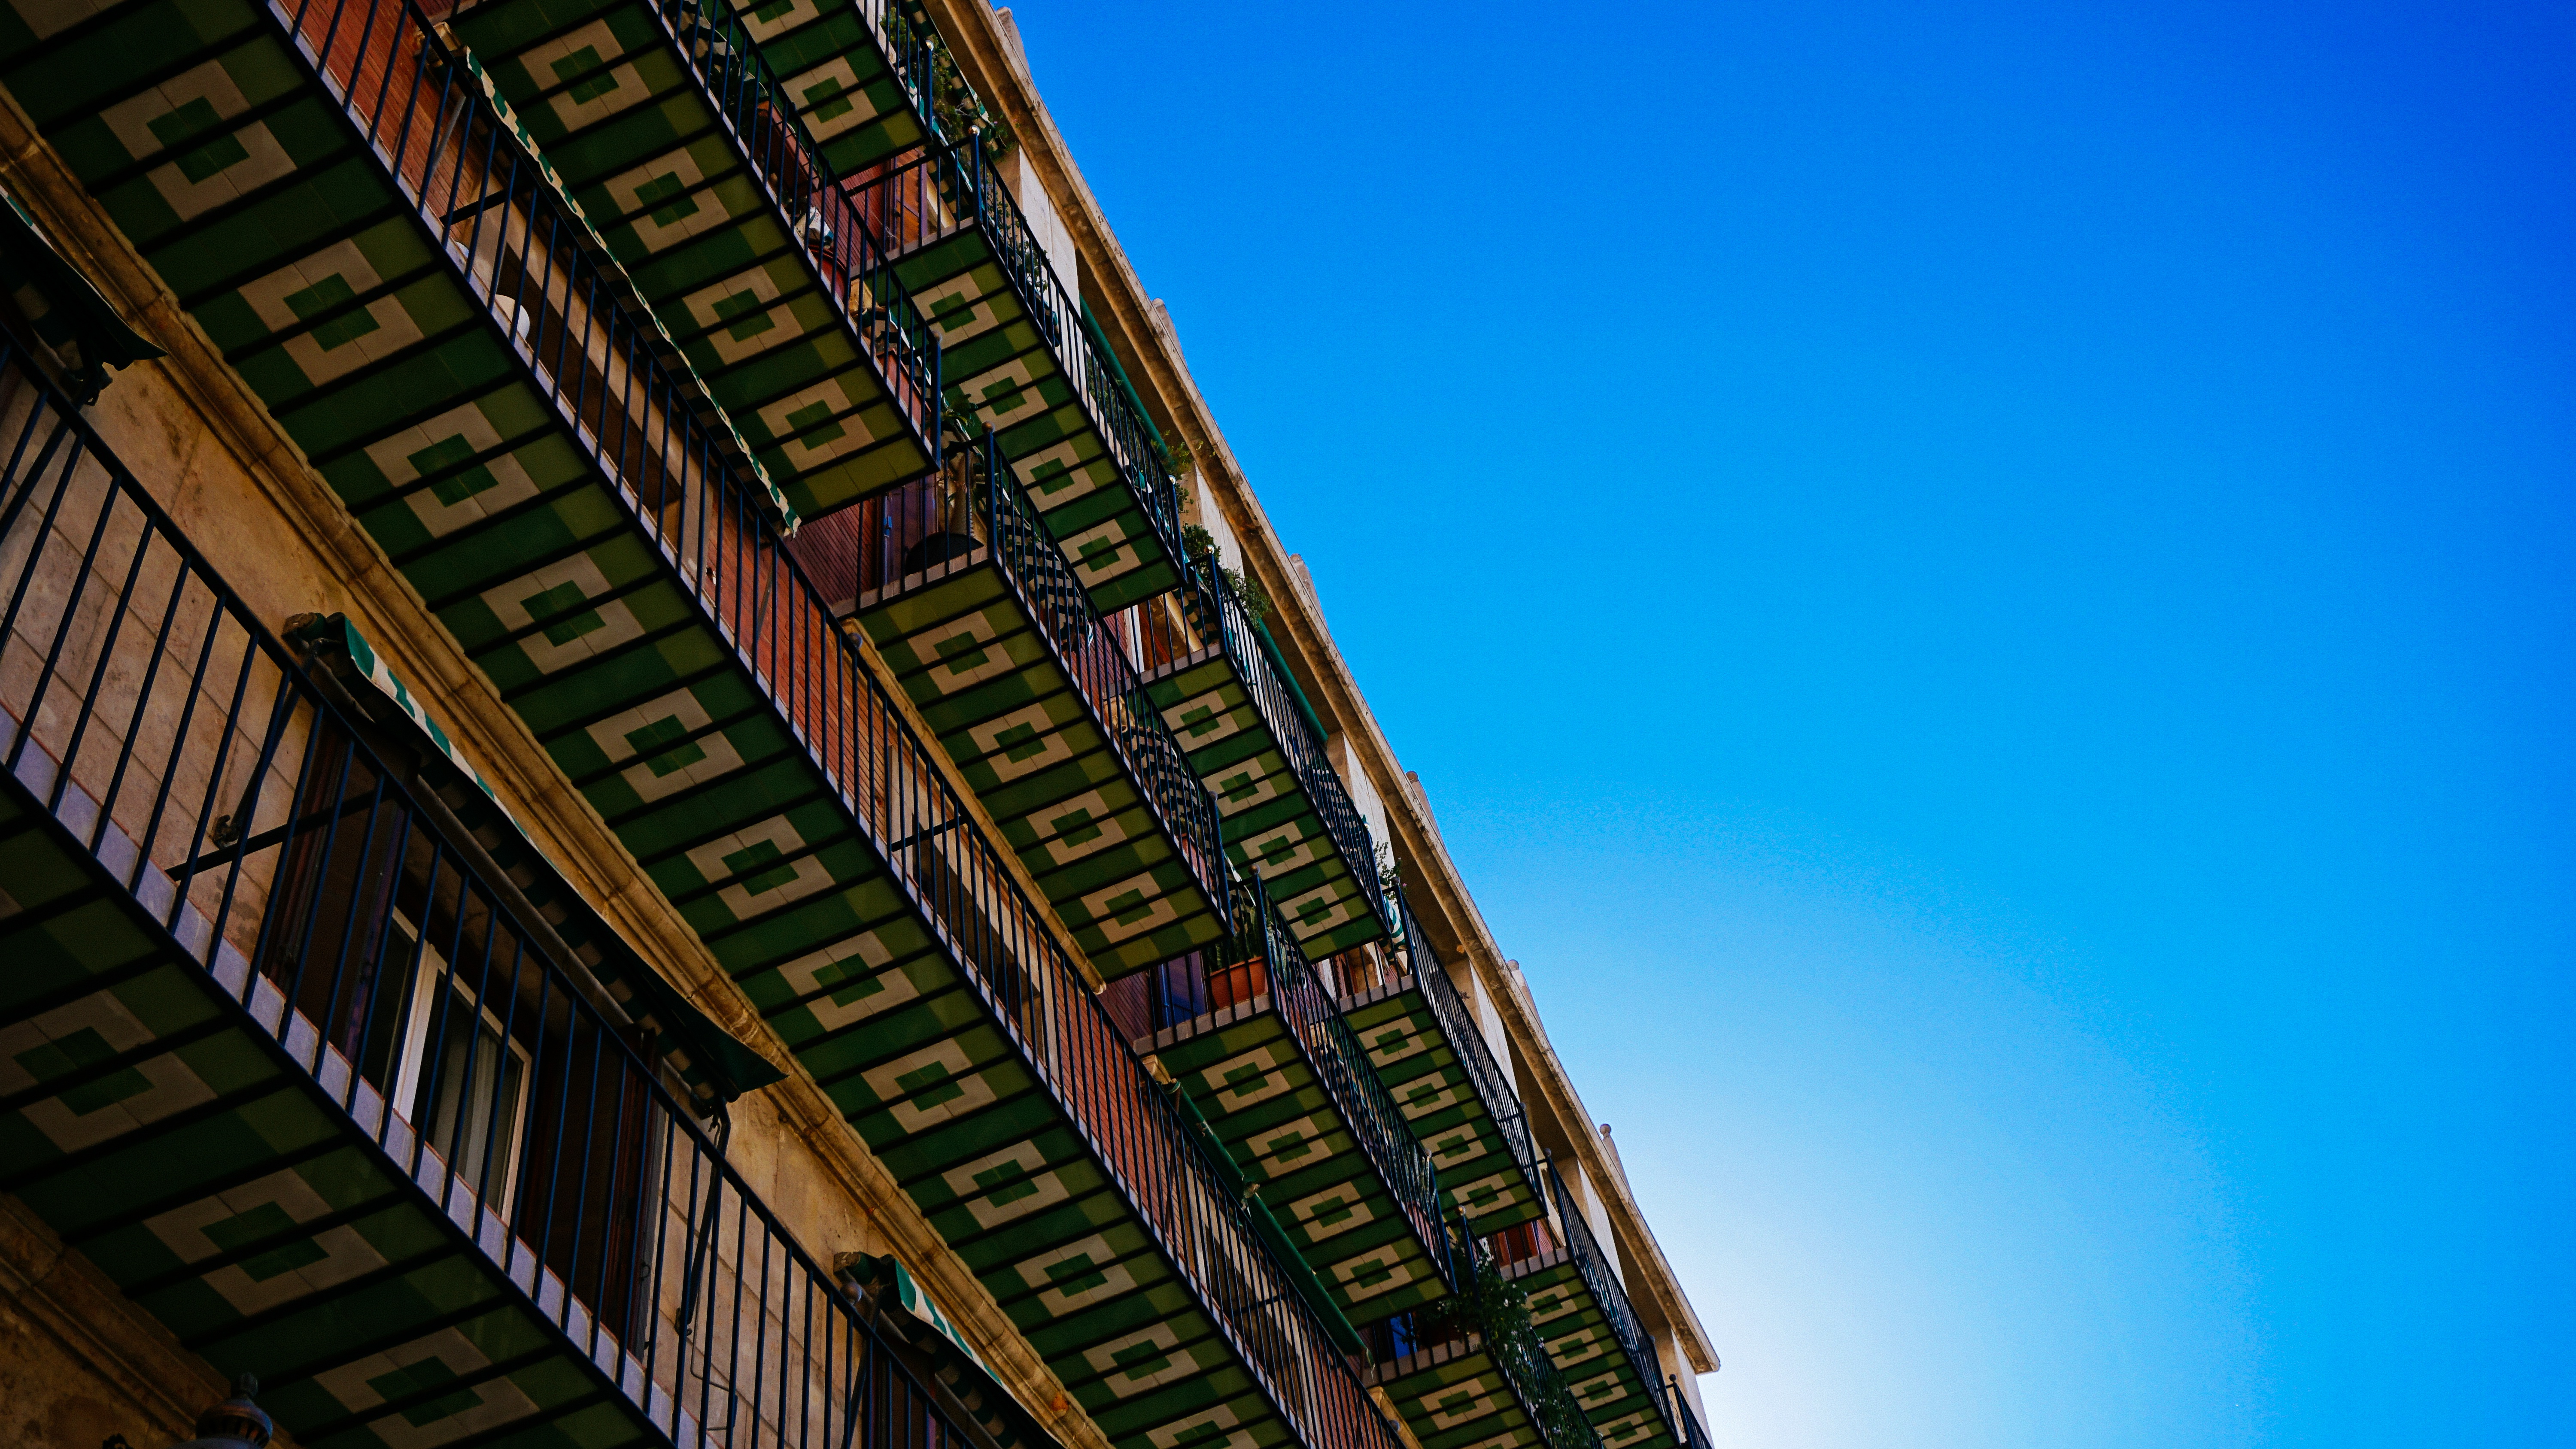
architecture, sky, skyline, city, skyscraper, cityscape, downtown, line, tower, landmark, facade, tower block, shape, metropolis, urban area, metropolitan area